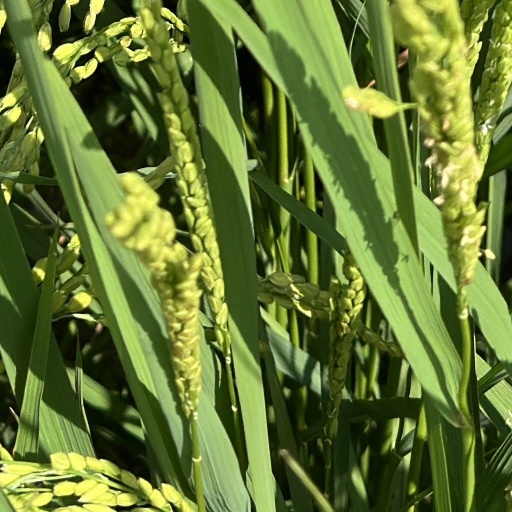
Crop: rice